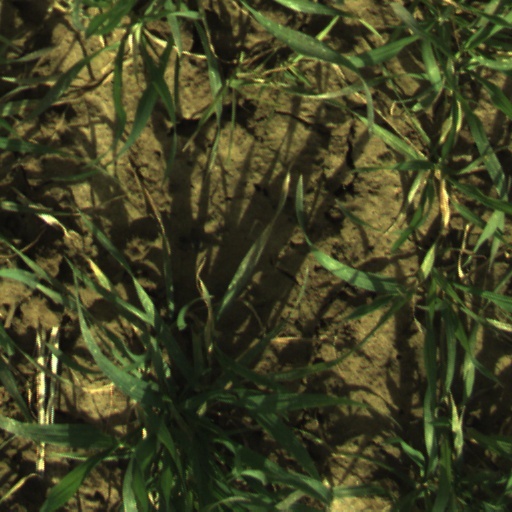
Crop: wheat